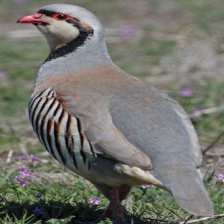
Species: CHUKAR PARTRIDGE
Scientific name: ALECTORIS CHUKAR
ImageNet parent category: partridge